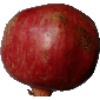
Label: Pomegranate 1